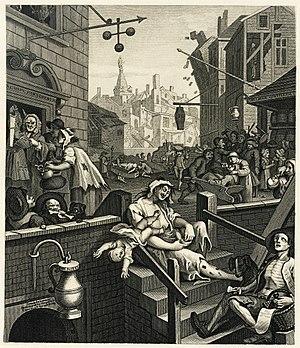
La rue du Gin. Gravure accompagnée d'un poème dans sa première édition. Traduction du poème: ""Le gin, maudit démon, empli de furie,
St George's, Bloomsbury, est une église paroissiale de Bloomsbury, dans le district londonien de Camden, à Londres. Elle a été conçue par Nicholas Hawksmoor et consacrée en 1730. La crypte de l'église abrite le musée de la Comédie.
Le terme Gin Craze désigne une période du début du XVIIIᵉ siècle lorsque le gin devint populaire auprès de la classe ouvrière britannique, plus particulièrement à Londres. Cette vogue créa une épidémie d'ivresses extrêmes qui provoqua en retour une indignation morale et une série de mesures législatives que certains comparent aux guerres modernes contre les narcotiques.
Le terme East End est communément utilisé pour faire référence au East End of London, une aire géographique à Londres, marquée à l'est d'une ligne par les murailles médiévales de la cité de Londres et au nord de la Tamise, bien que ses limites ne soient pas officiellement fixées par des lignes universellement acceptées. L'utilisation du terme, péjorative à l'origine, est attestée à la fin du XIXᵉ siècle, alors que l'expansion de la population de la cité provoque une surpopulation extrême dans toute la zone, les pauvres et les immigrants se concentrant dans l'East End. Ces problèmes sont exacerbés par la construction des docks de St Katharine en 1827 et des terminus ferroviaires du centre de Londres, qui nécessite la destruction des anciens taudis, causant le déplacement d'importantes populations vers l'East End. En l'espace d'un siècle, l'East End devient synonyme de pauvreté, de surpopulation, de maladie et de criminalité.
L'alcoolisme, alcoolodépendance, ou éthylisme, est l'addiction à l'éthanol contenu dans les boissons alcoolisées.
1751 est une année commune commençant un vendredi.
Le gin est une boisson spiritueuse obtenue en aromatisant de l'alcool éthylique avec principalement des baies de genévrier, à l'instar du genièvre. L'élaboration du gin commence par la fermentation alcoolique d'un malt. Il est assez proche de son ancêtre le genièvre qui est une boisson traditionnelle dans tous les anciens Pays-Bas.